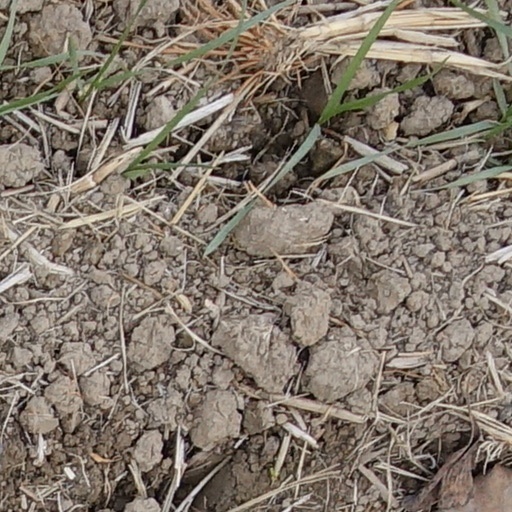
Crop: wheat